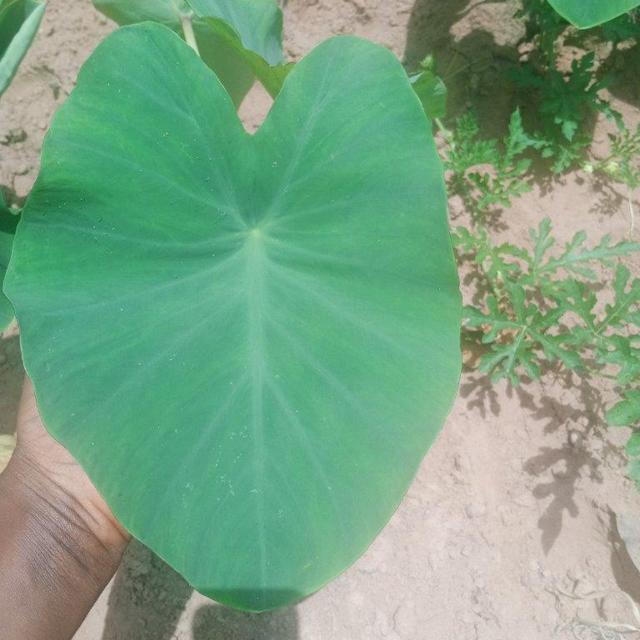
Label: Healthy